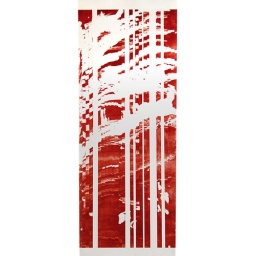
stone lithograph and silk screen gloss, 2007380 x 1080 mm, edition 12photographed by Christo Doherty